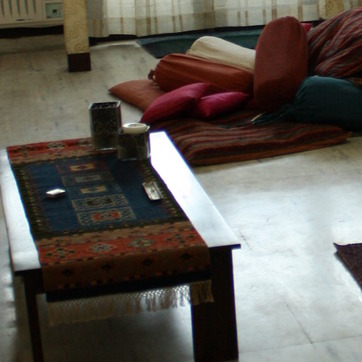
Material: wood